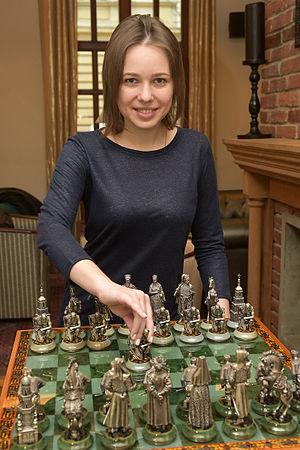
Mariya Mouzytchouk est une joueuse d'échecs ukrainienne née le 21 septembre 1992 à Stryï. En mars-avril 2015, elle est devenue championne du monde en battant la Russe Natalia Pogonina lors de la finale du tournoi à élimination directe de Sotchi. Grâce à cette victoire, elle a obtenu le titre de grand maître international.